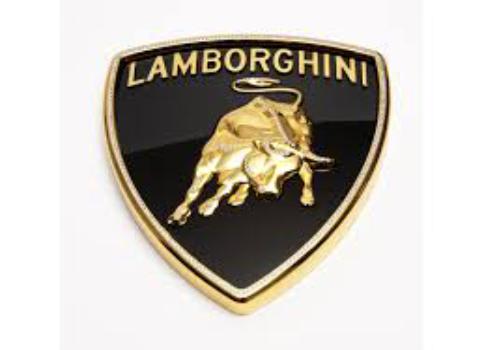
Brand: Lamborghini
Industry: Transportation